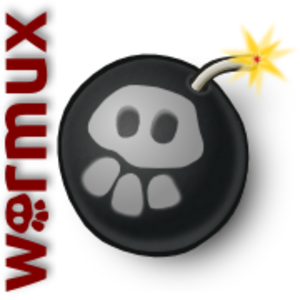
Warmux est un jeu vidéo libre dans la famille des jeux vidéo d'artillerie, comme Scorched Earth ou Worms. Il a été créé en décembre 2002 par Lawrence Moy sous le nom de Wormux, pour être renommé en Warmux en novembre 2010. Le but de ce jeu est de tuer son ou ses adversaires. Dans Warmux, les animaux ne sont pas des vers mais les mascottes des logiciels libres Après une période où il a utilisé la bibliothèque ClanLib, le jeu a été porté sous SDL ; il est maintenant disponible tant sous Windows que sous des systèmes de type Unix. Le logiciel et ses données utilisent la licence publique générale GNU. Le développement s'est arrêté en 2011.